Animal cafe

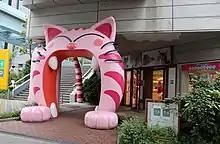
Laika ac Cat Cafe

Cat cafés are one of the most common animal cafes, perhaps due to the popularity of cats as pets. A number of different types of cats can be found at cat cafés. Sometimes cats are allowed in all public areas of the cafe but in other cases there is a separate play area where people can play with the cats.